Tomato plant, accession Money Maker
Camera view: tilt-top (135 deg); turntable rotation: 150 degrees
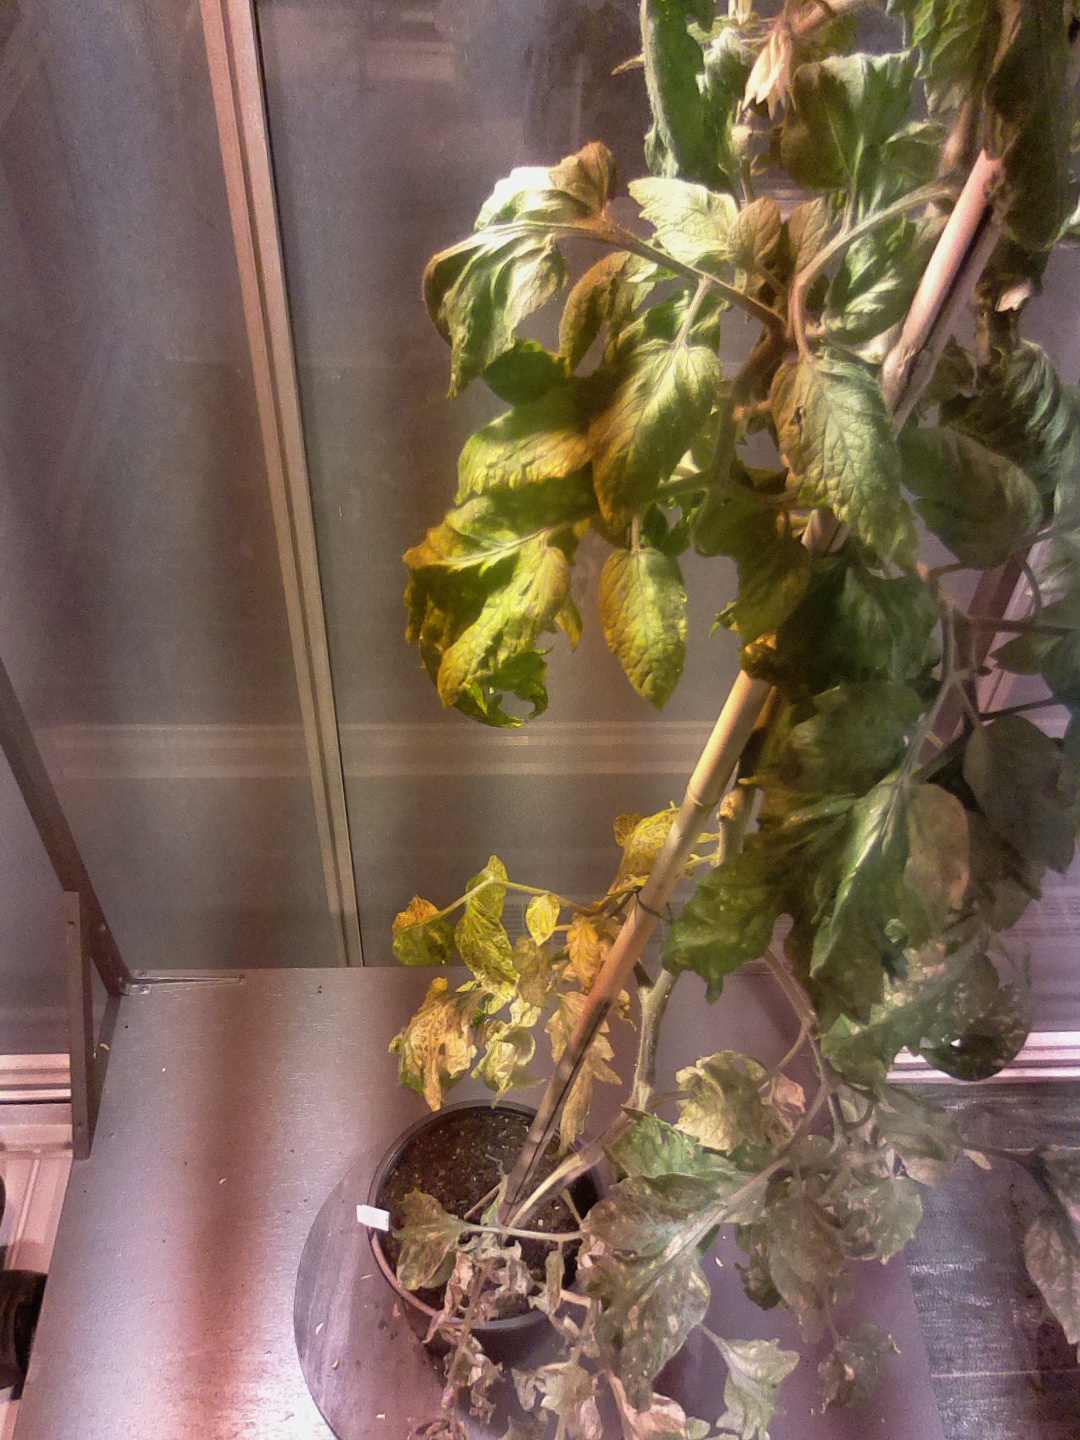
BBCH growth stage 72: 20%-30% of final fruit size